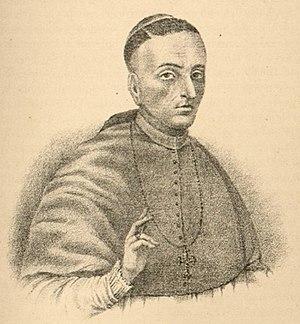
Francisco de Toral est un missionnaire franciscain en Nouvelle-Espagne qui fut le premier évêque du Yucatán, et un défenseur des droits des Indiens au Yucatán.